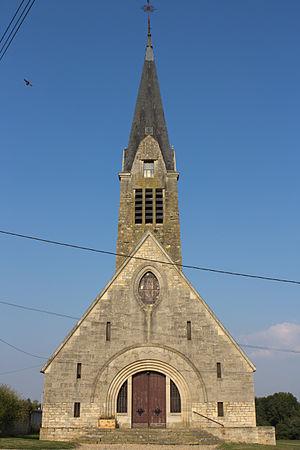
Craonne est une commune française située dans le département de l'Aisne, en région Hauts-de-France.